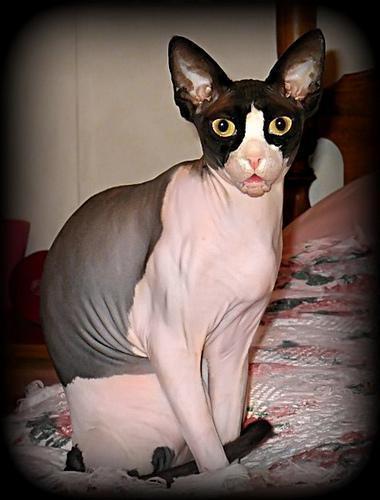
Sphynx